Assassination of Talaat Pasha

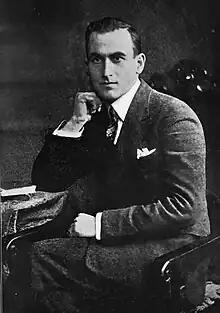
Soghomon Tehlirian in 1921

Initially, Talaat's friends hoped he could be buried in Anatolia, but neither the Ottoman government in Constantinople nor the Turkish nationalist movement in Ankara wanted the body; it would be a political liability to associate themselves with the man considered the worst criminal of World War I. Invitations from Hayriye and the Oriental Club were sent to Talaat's funeral, and on 19 March, he was buried in the Alter St.-Matthäus-Kirchhof in a well-attended ceremony. At 11:00 a.m., prayers led by the imam of the Turkish embassy, Shükri Bey, were held at Talaat's apartment. Afterwards, a large procession accompanied the coffin to Matthäus, where he was interred.